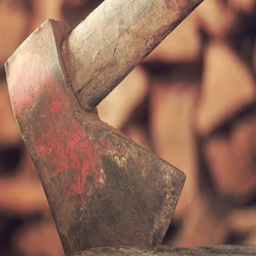
old ax stuck in a log